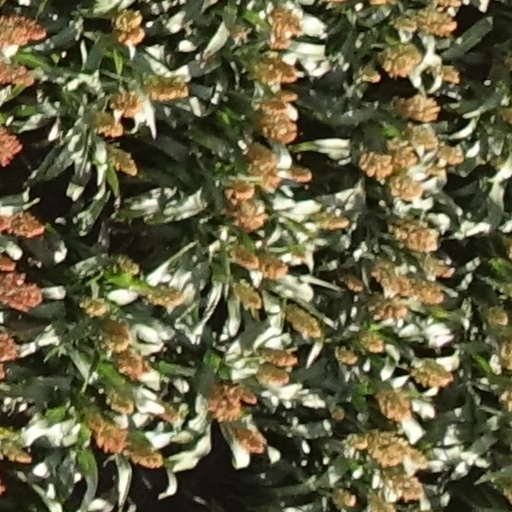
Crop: sorghum